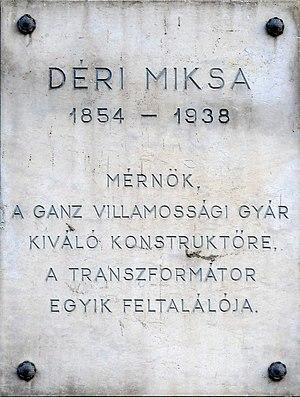
Plaque commémorative à M. Miksa Déri (1854–1938) au commencement de la rue portant son nom. (1, rue Déri Miksa, Budapest, 8e arr.). Magyar: Déri Miksa (1853–1942) emléktáblája a nevét viselő utca elején. (Budapest, VIII. ker. Déri Miksa utca 1.)